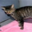
Label: cat